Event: Nepal Earthquake
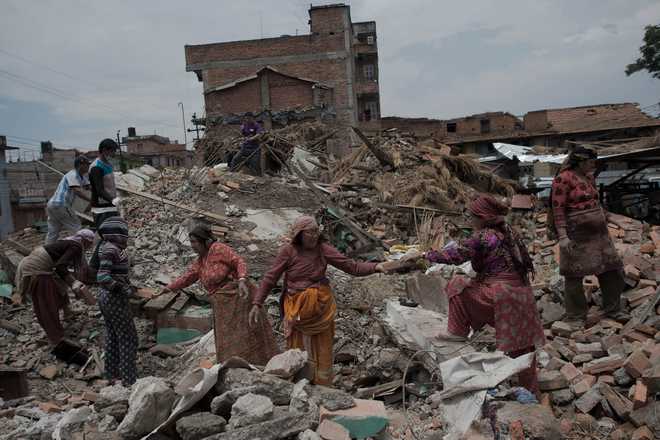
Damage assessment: damage